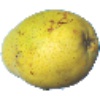
Label: pear_monster